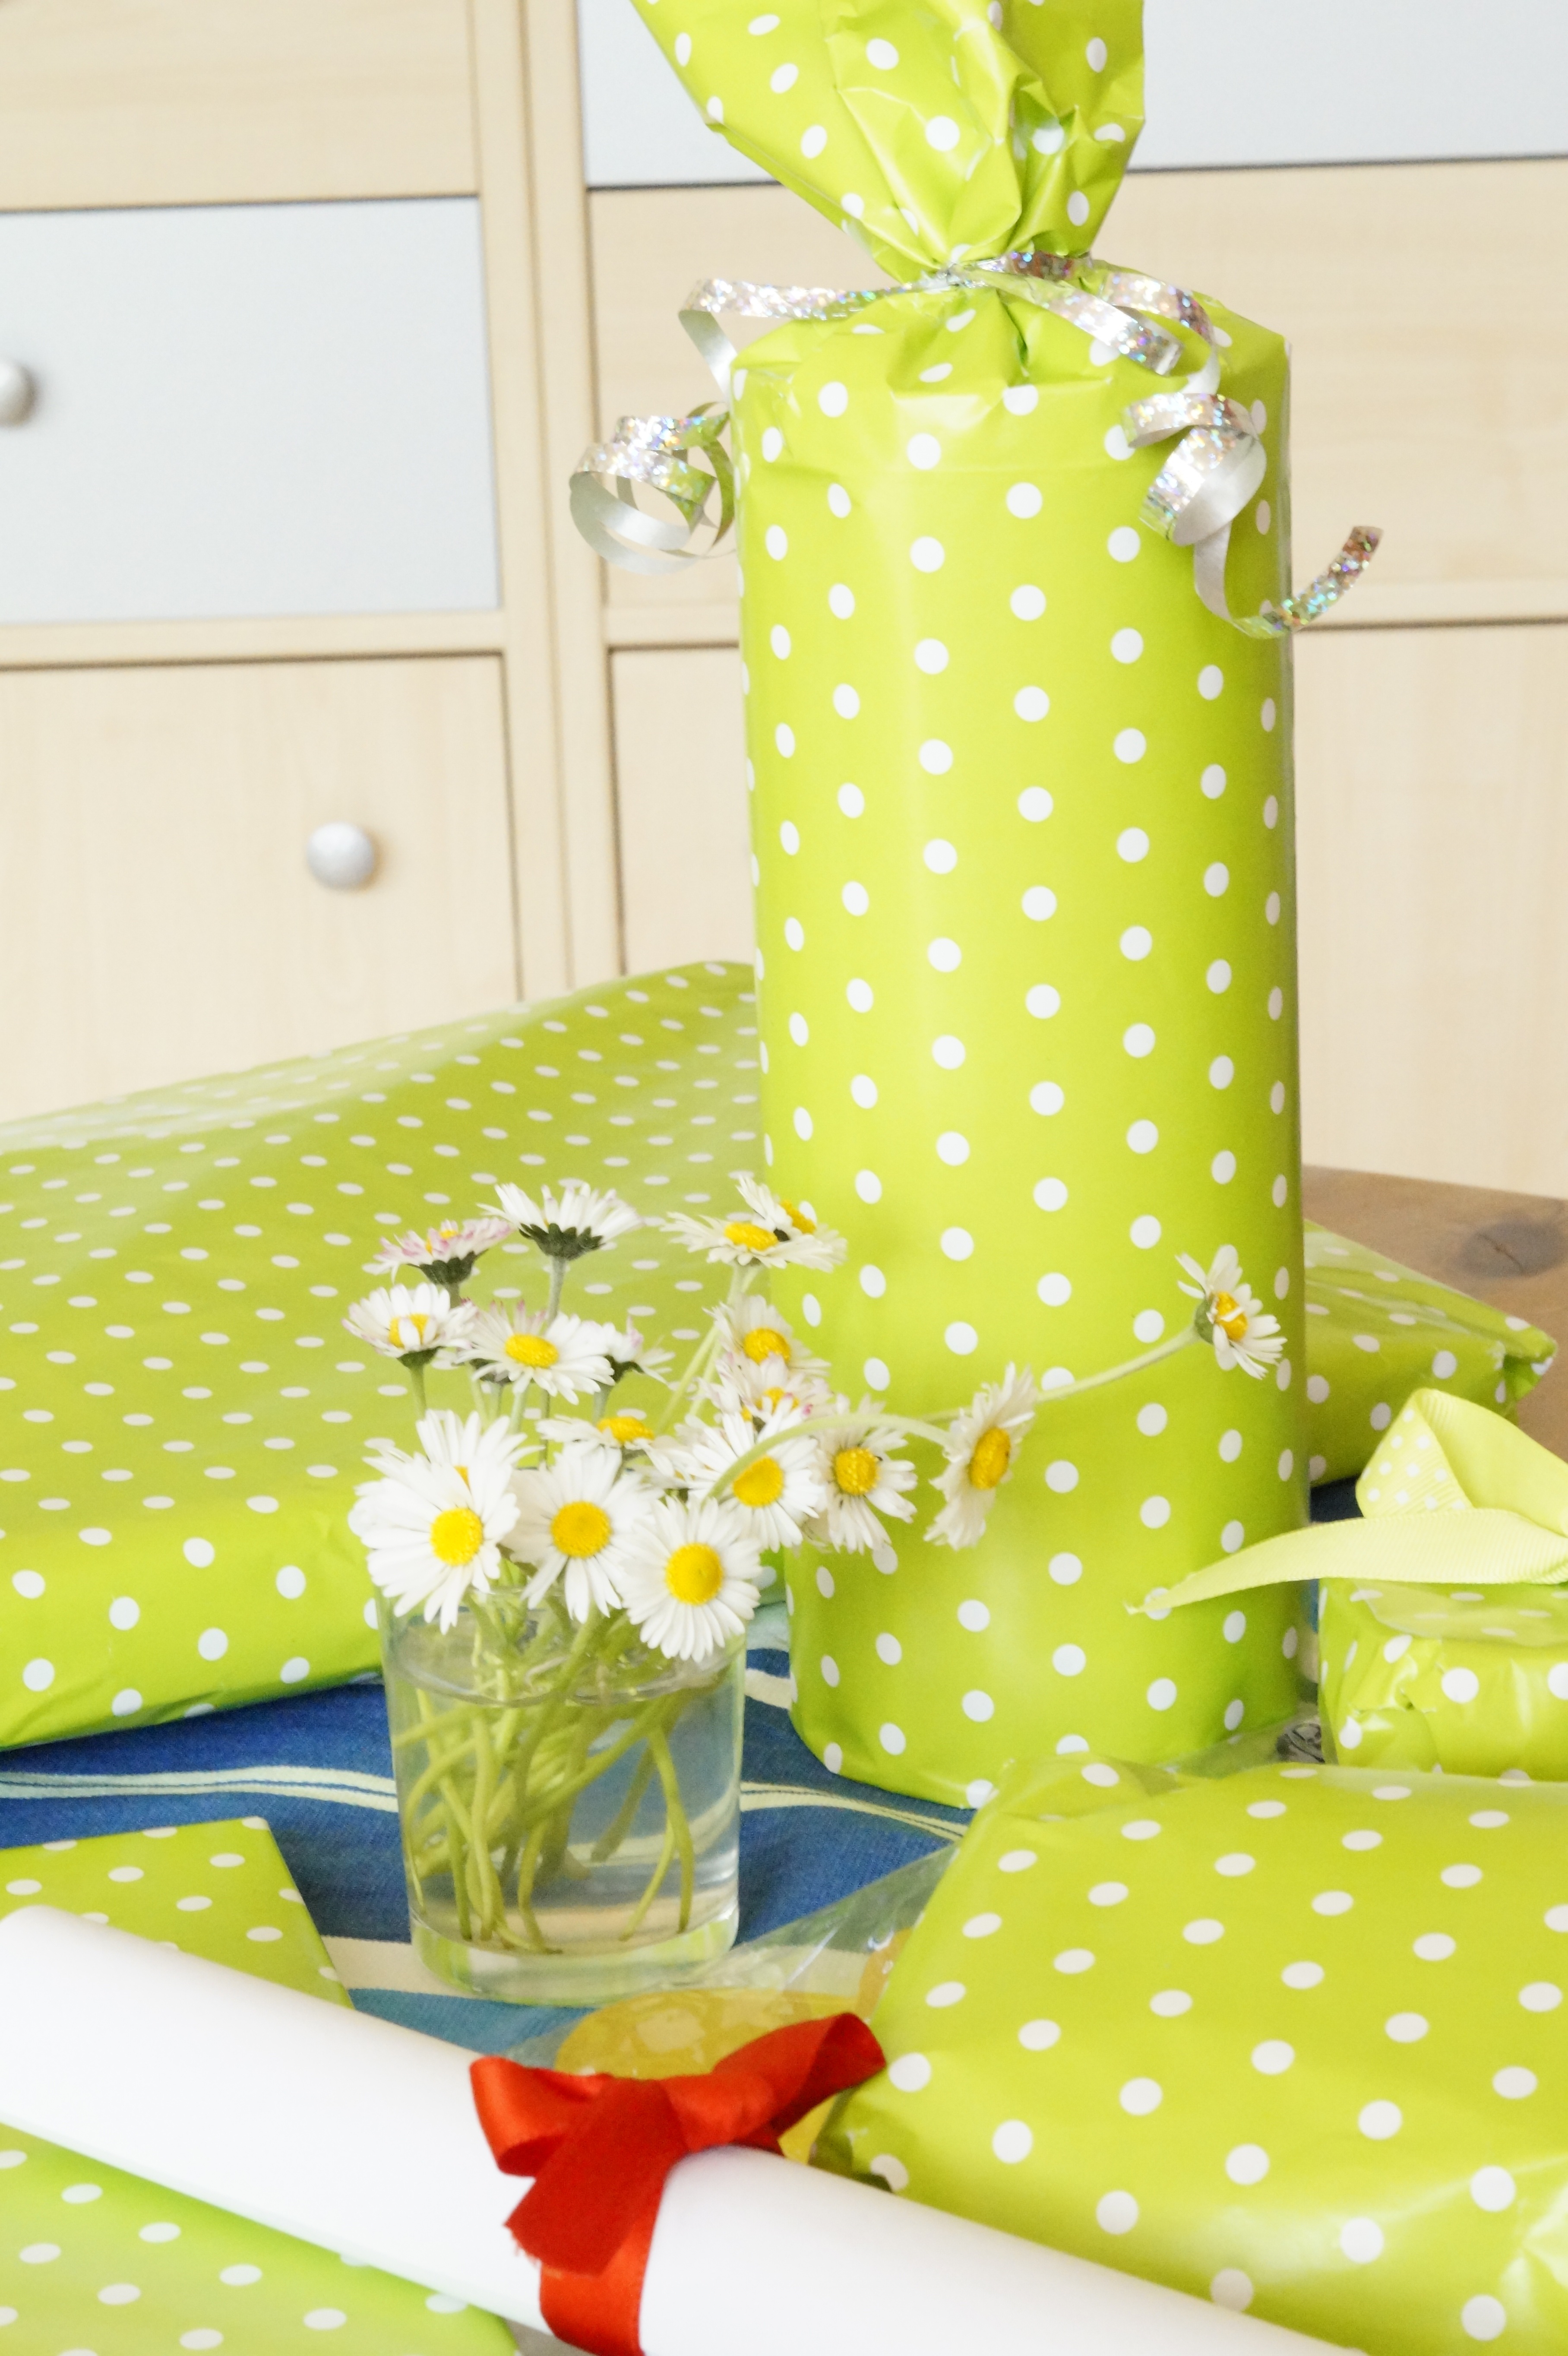
flower, daisy, celebration, bouquet, pattern, green, furniture, yellow, material, product, gifts, textile, festival, design, birthday, greeting, packed, congratulate, congratulations, birthday table, birthday party, bed sheet